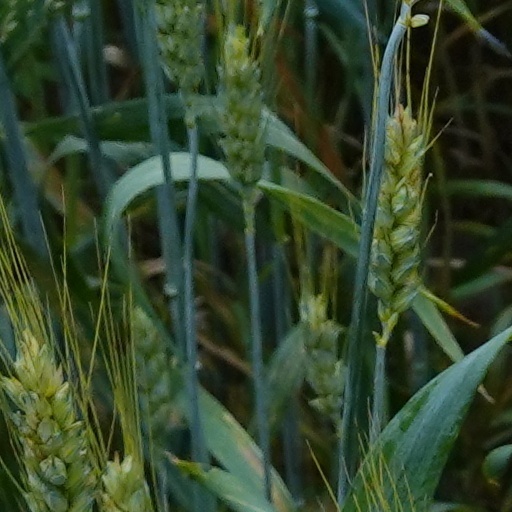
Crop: wheat